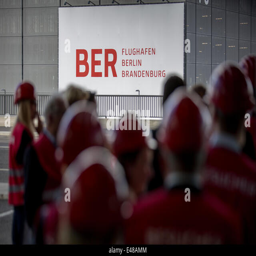
people arrive for a tour of the construction site